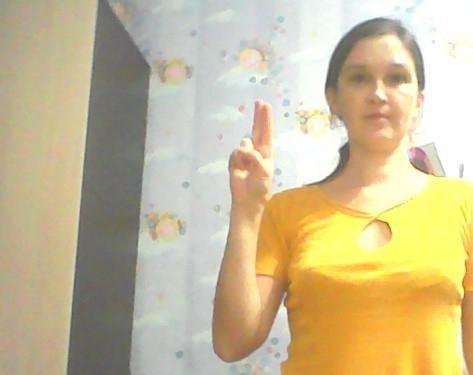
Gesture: two_up